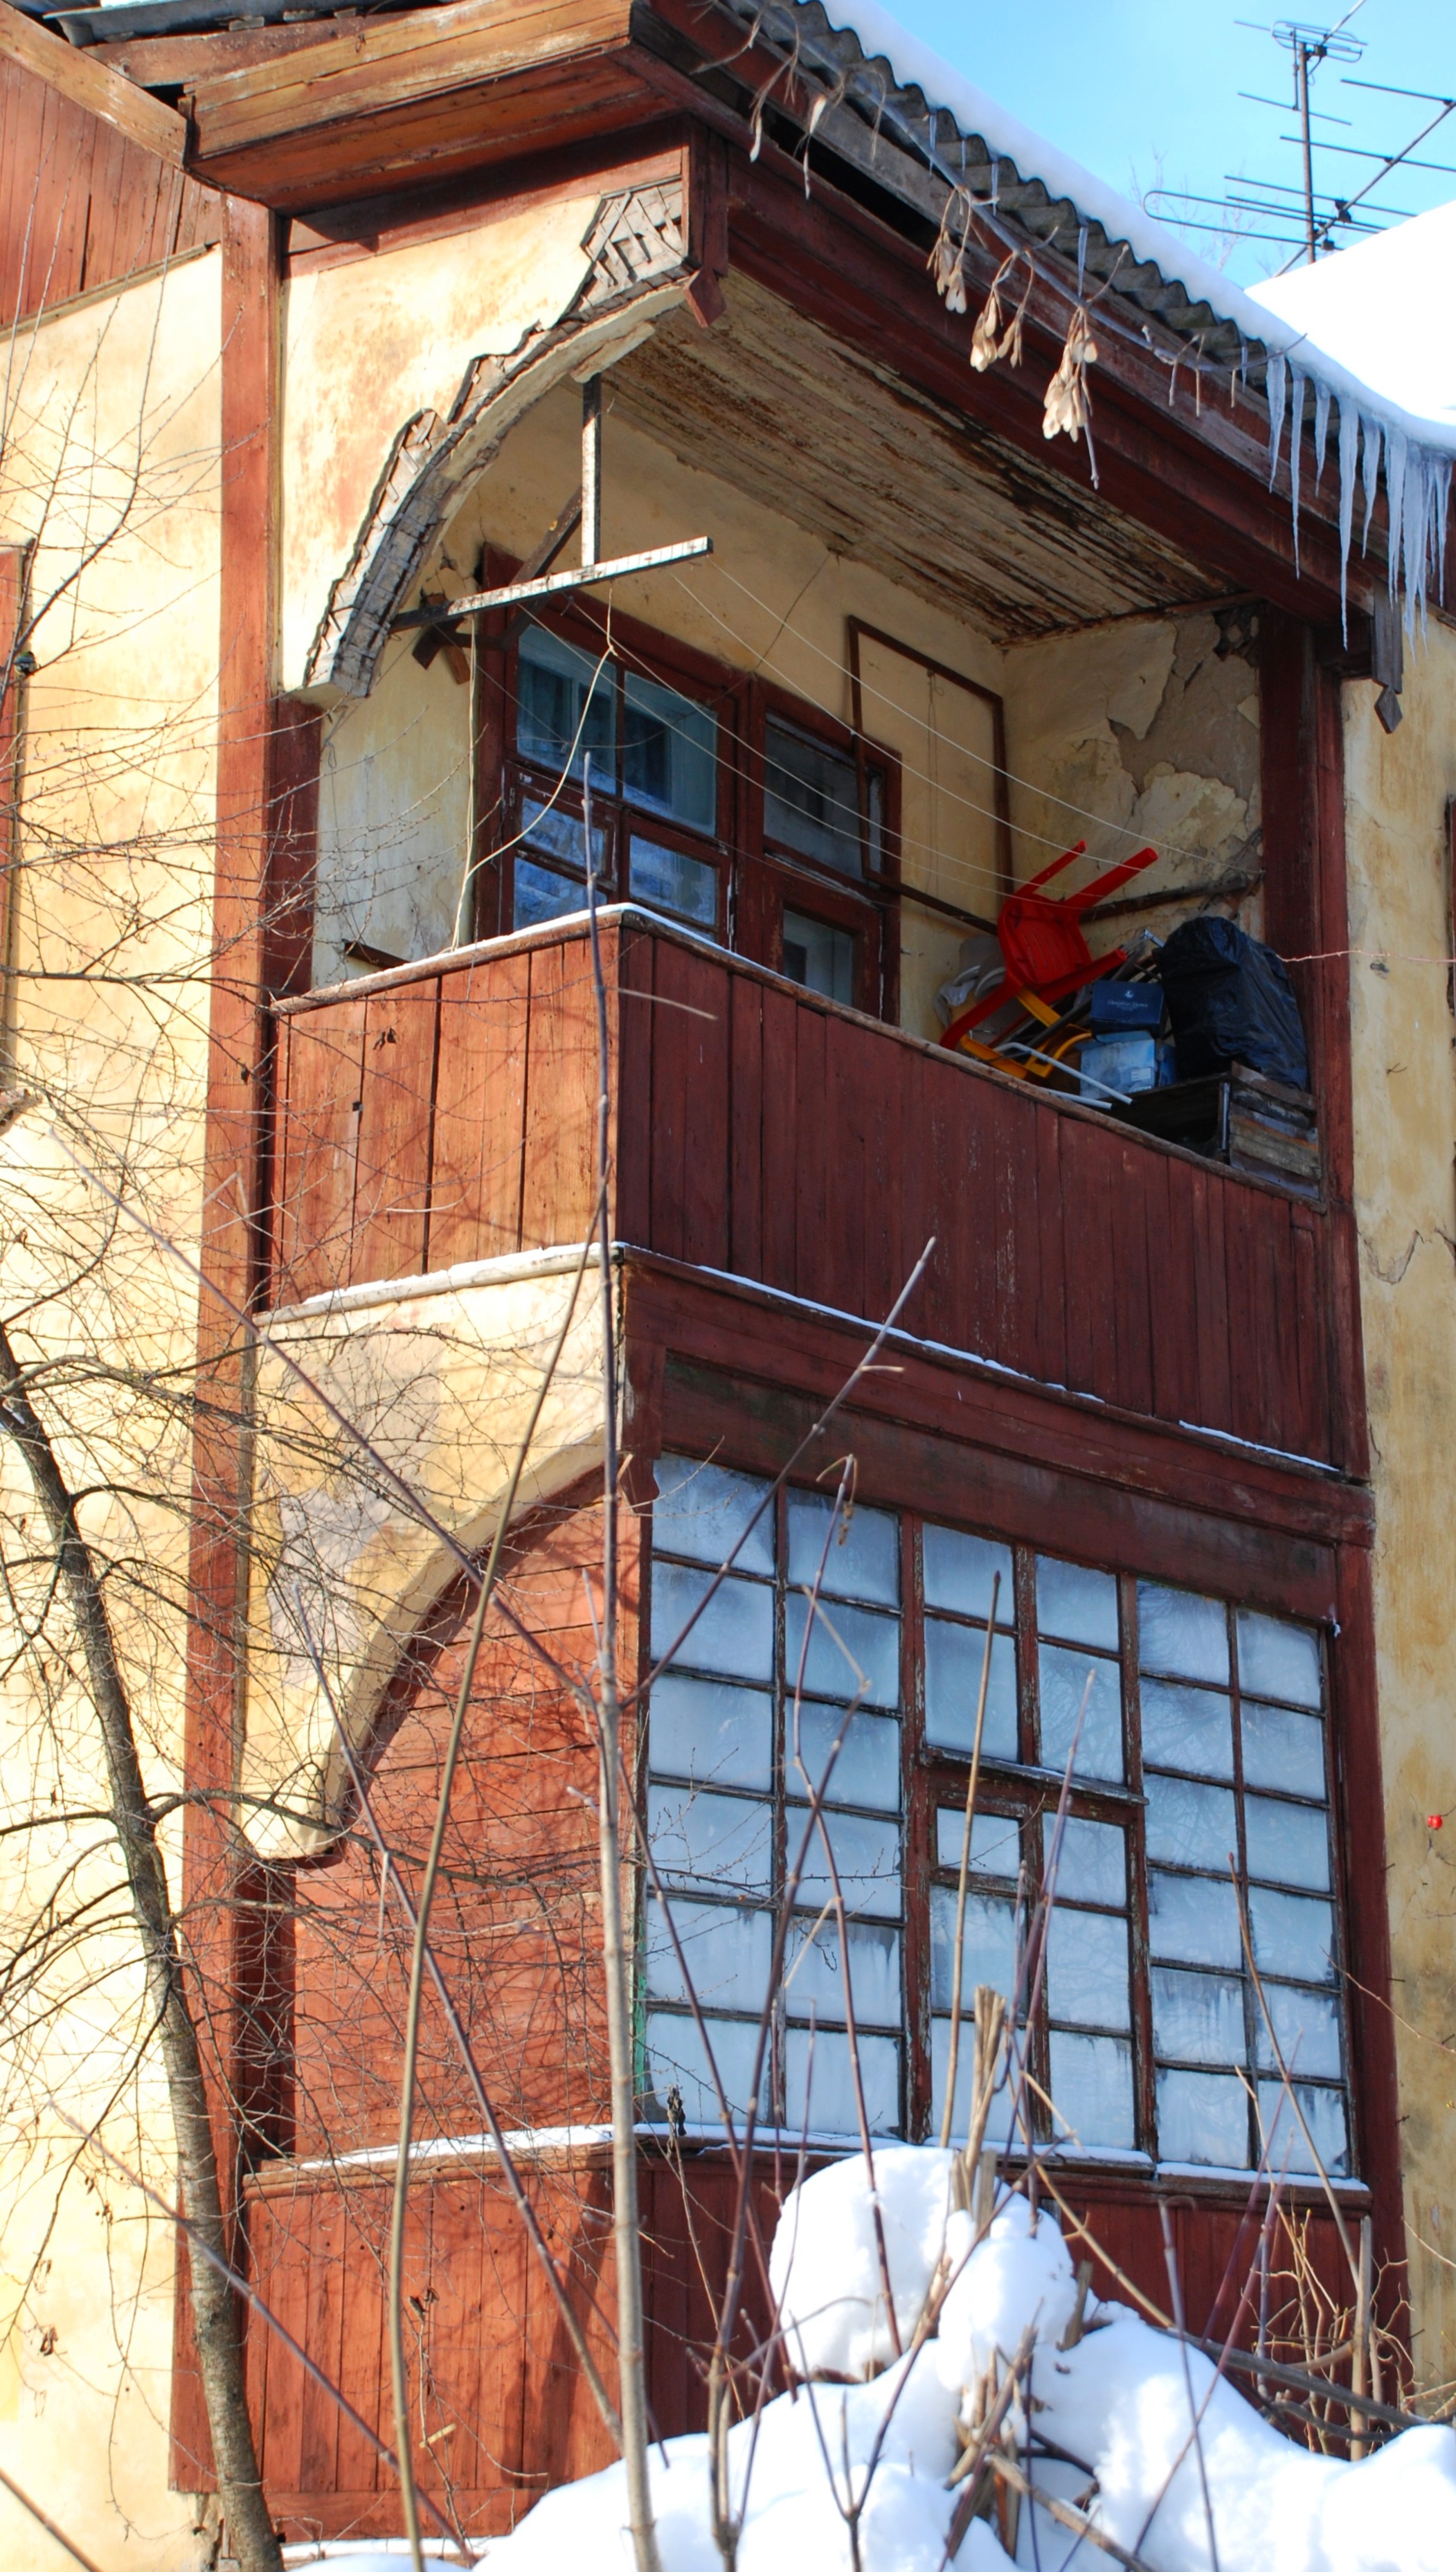
architecture, wood, house, window, roof, city, europe, facade, nikon, nikkor, russia, d80, 18135mmf3556g, 18135mm, nikond80, moscowregion, krasnogorsk